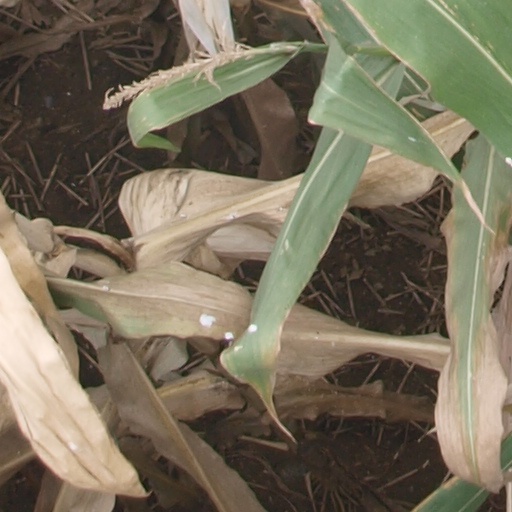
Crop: maize; corn